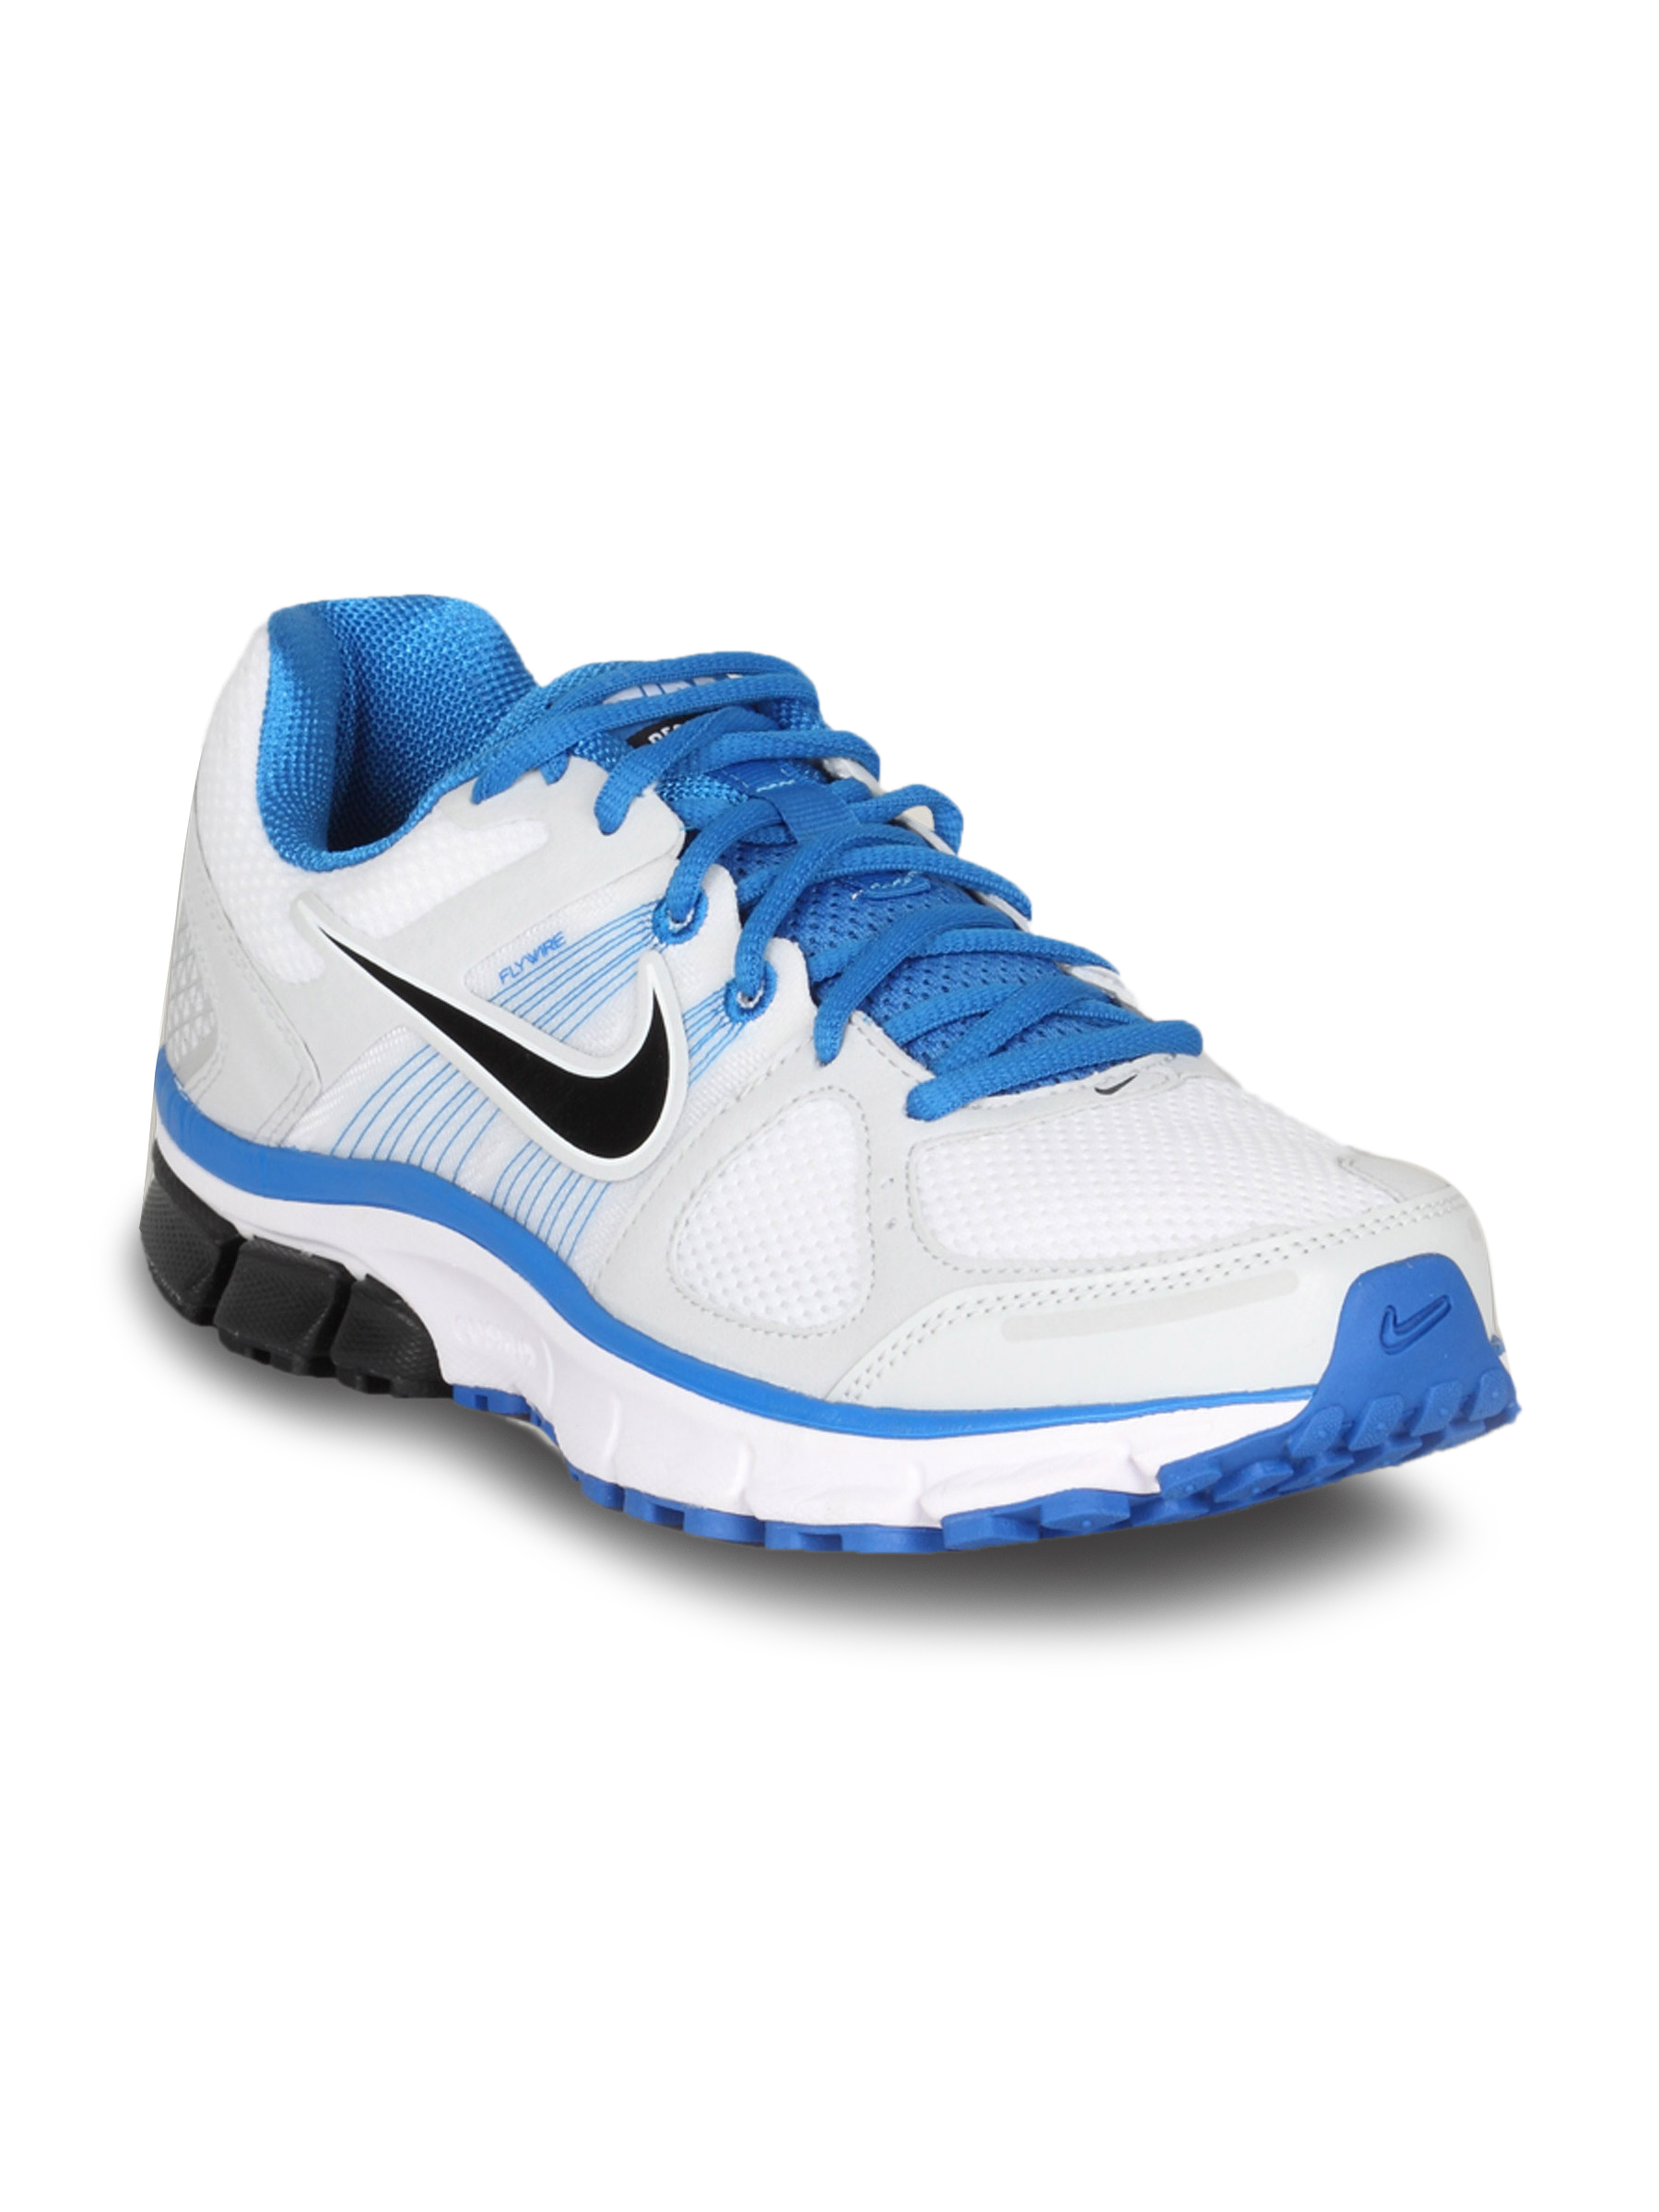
Nike Men's Air Pegasus Black White Shoe
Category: Footwear / Shoes / Sports Shoes
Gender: Men
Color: Black
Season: Summer 2011
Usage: Sports